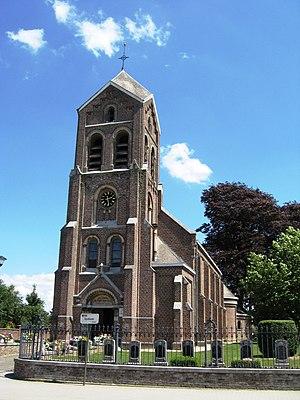
Cette page regroupe l’ensemble du patrimoine immobilier de la ville belge de Hasselt.
Spalbeek est une section de la ville belge de Hasselt située en Région flamande dans la province de Limbourg.